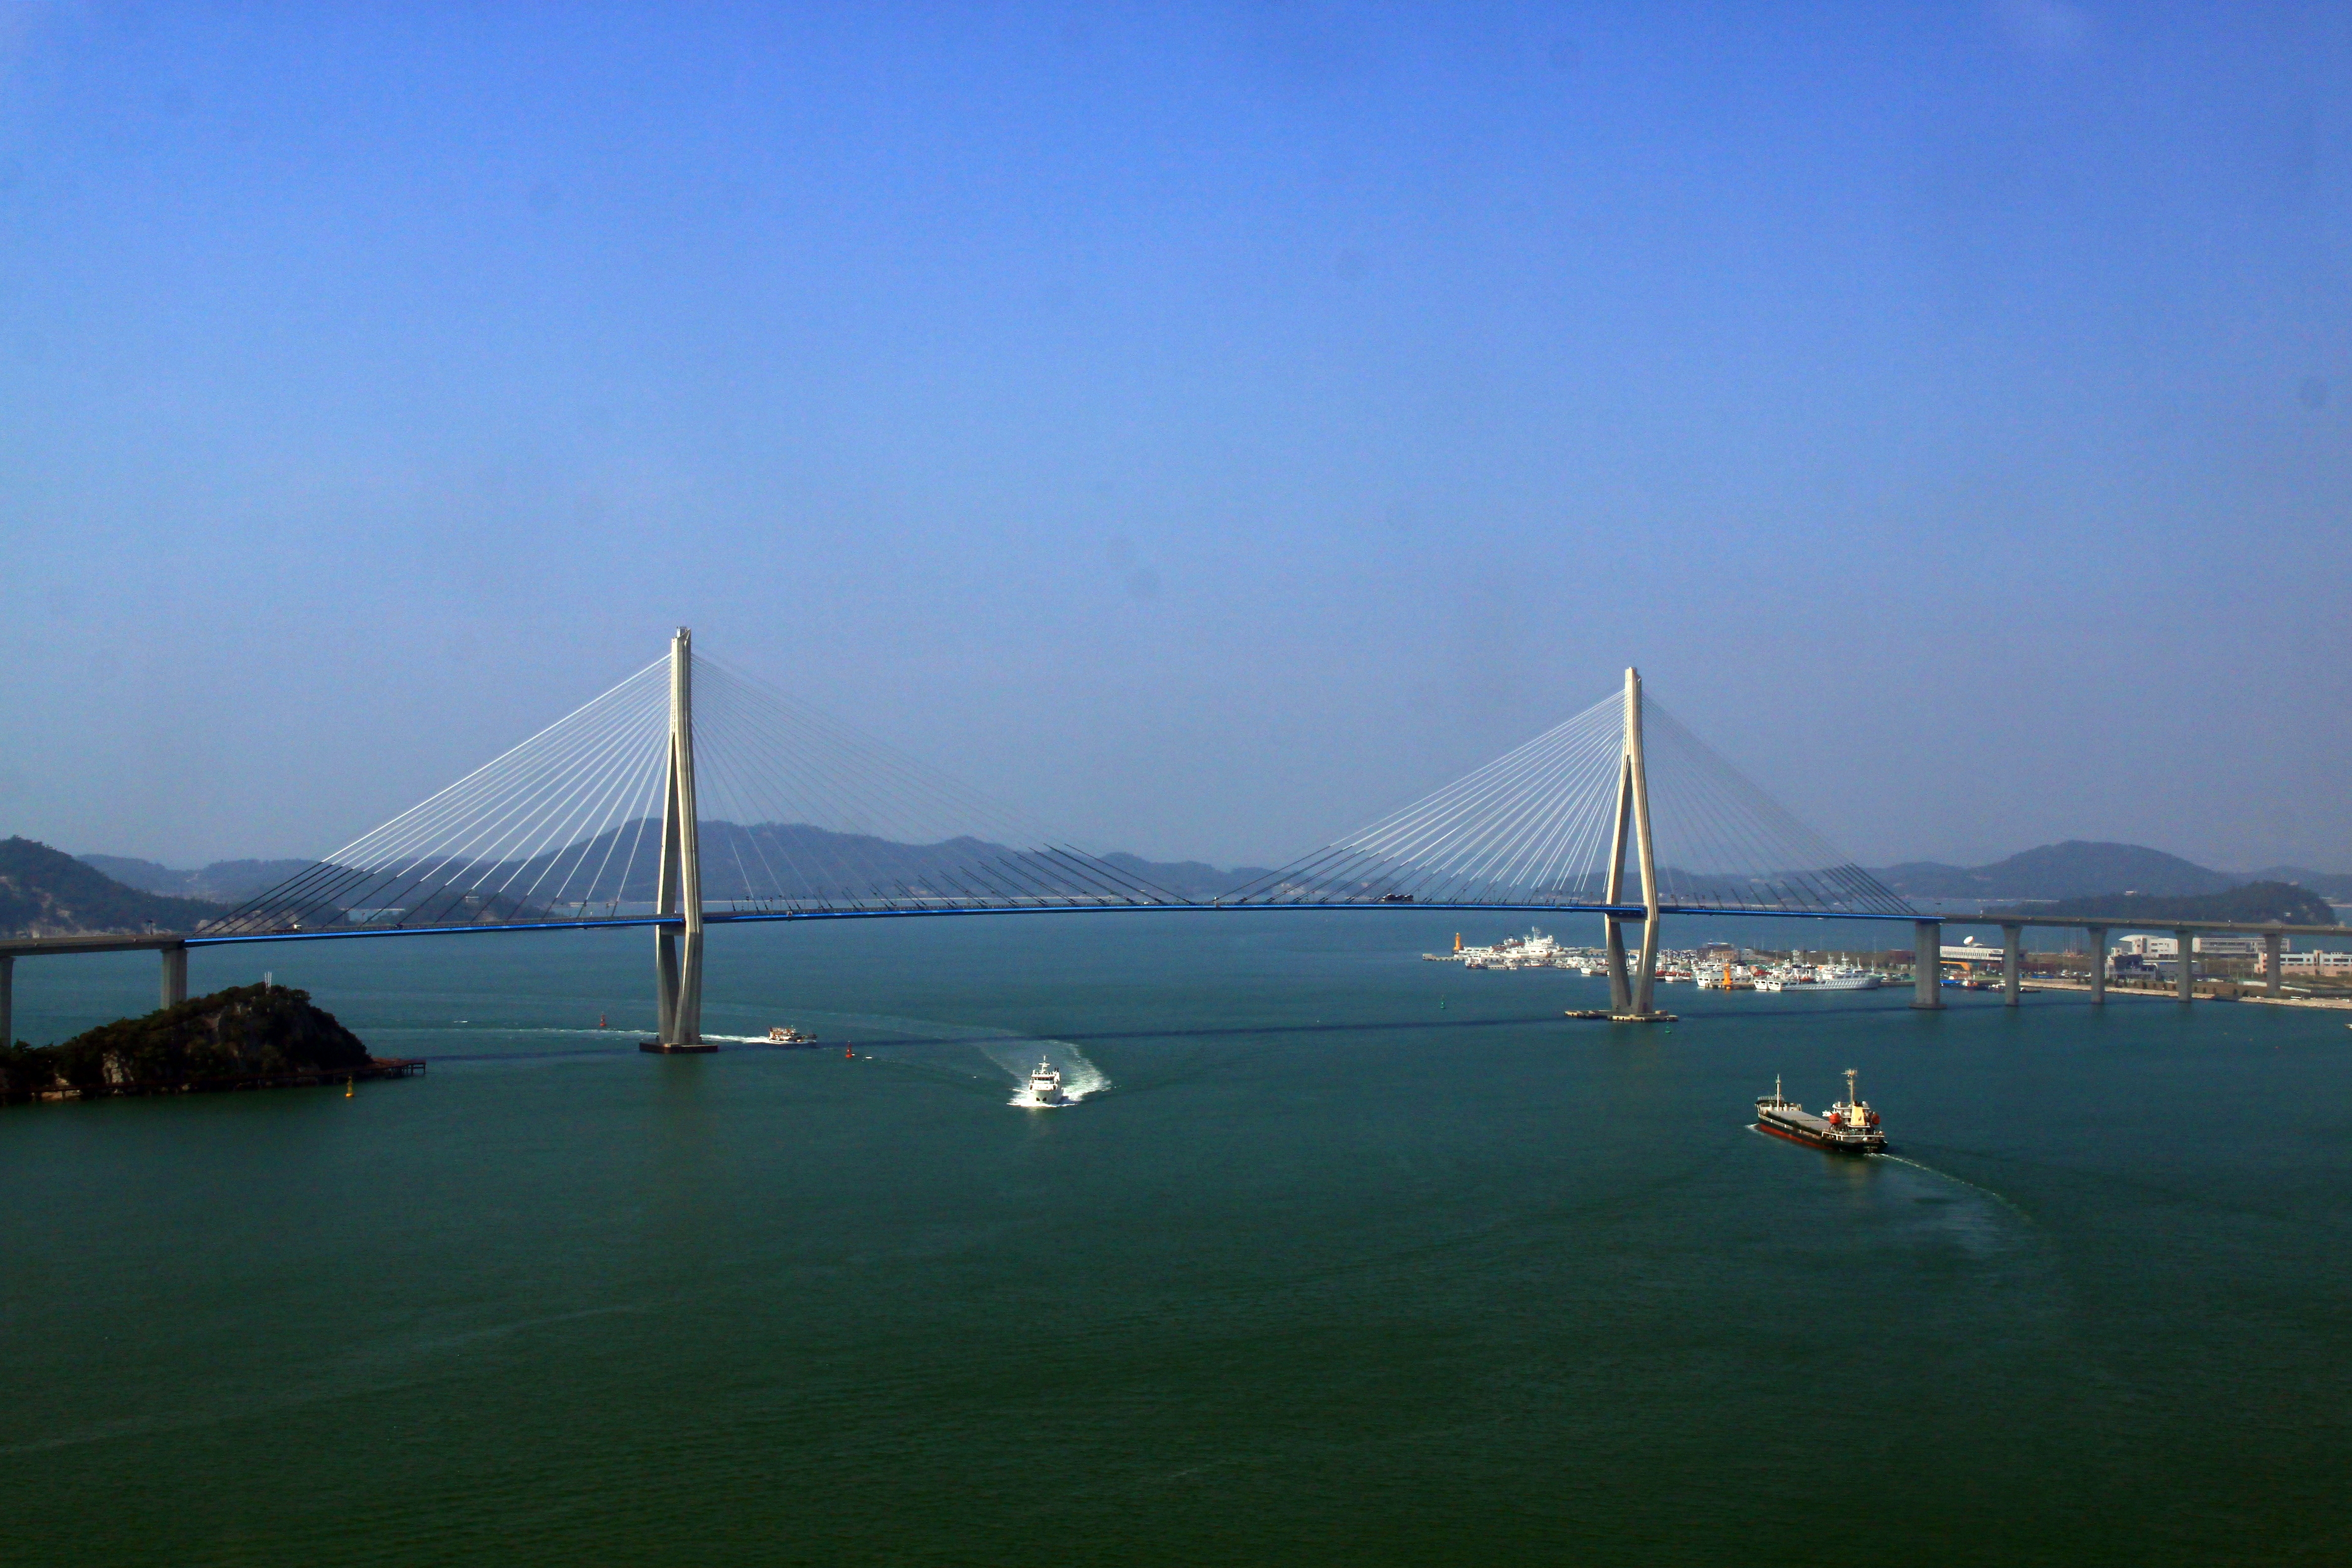
korea, bridge, cable stayed bridge, water, sky, suspension bridge, fixed link, sea, extradosed bridge, boat, ocean, bay, sailing, vehicle, river, cloud, nonbuilding structure, sail, sailboat, horizon, vacation, watercraft, road, headland, sound, coast, coastal and oceanic landforms, channel, yacht, mountain, tourism